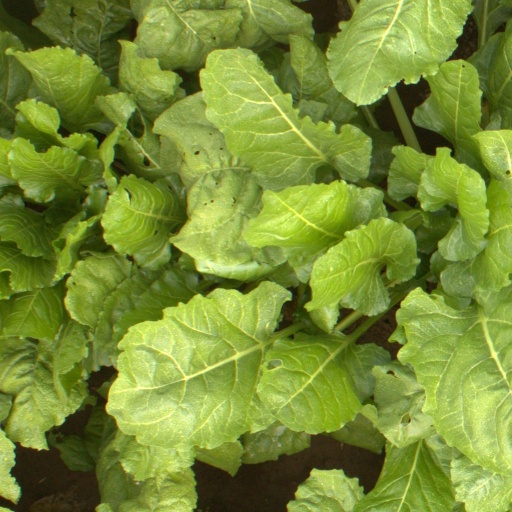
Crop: sugar beet